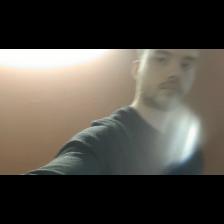
Label: Human